Stipe Božić

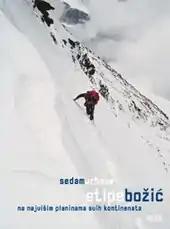
"Sedam vrhova" ("Seven Summits") is Stipe Božić's 250-page autobiography, published in 2003.

Božić has been photographing and filming his climbing experiences since his ascent to Noshaq in 1975, made into a television documentary "Hindukush '75" for RTV Sarajevo. He carried a camera to Mount Everest in 1979, when he refused to jettison it even in the most difficult circumstances. Božić went on to carry a camera on nearly all of his Himalayan expeditions. He has directed more than 60 documentary films, among them a documentary series "Sedam vrhova" ("Seven Summits"), which is also the name of his autobiography published in 2003.